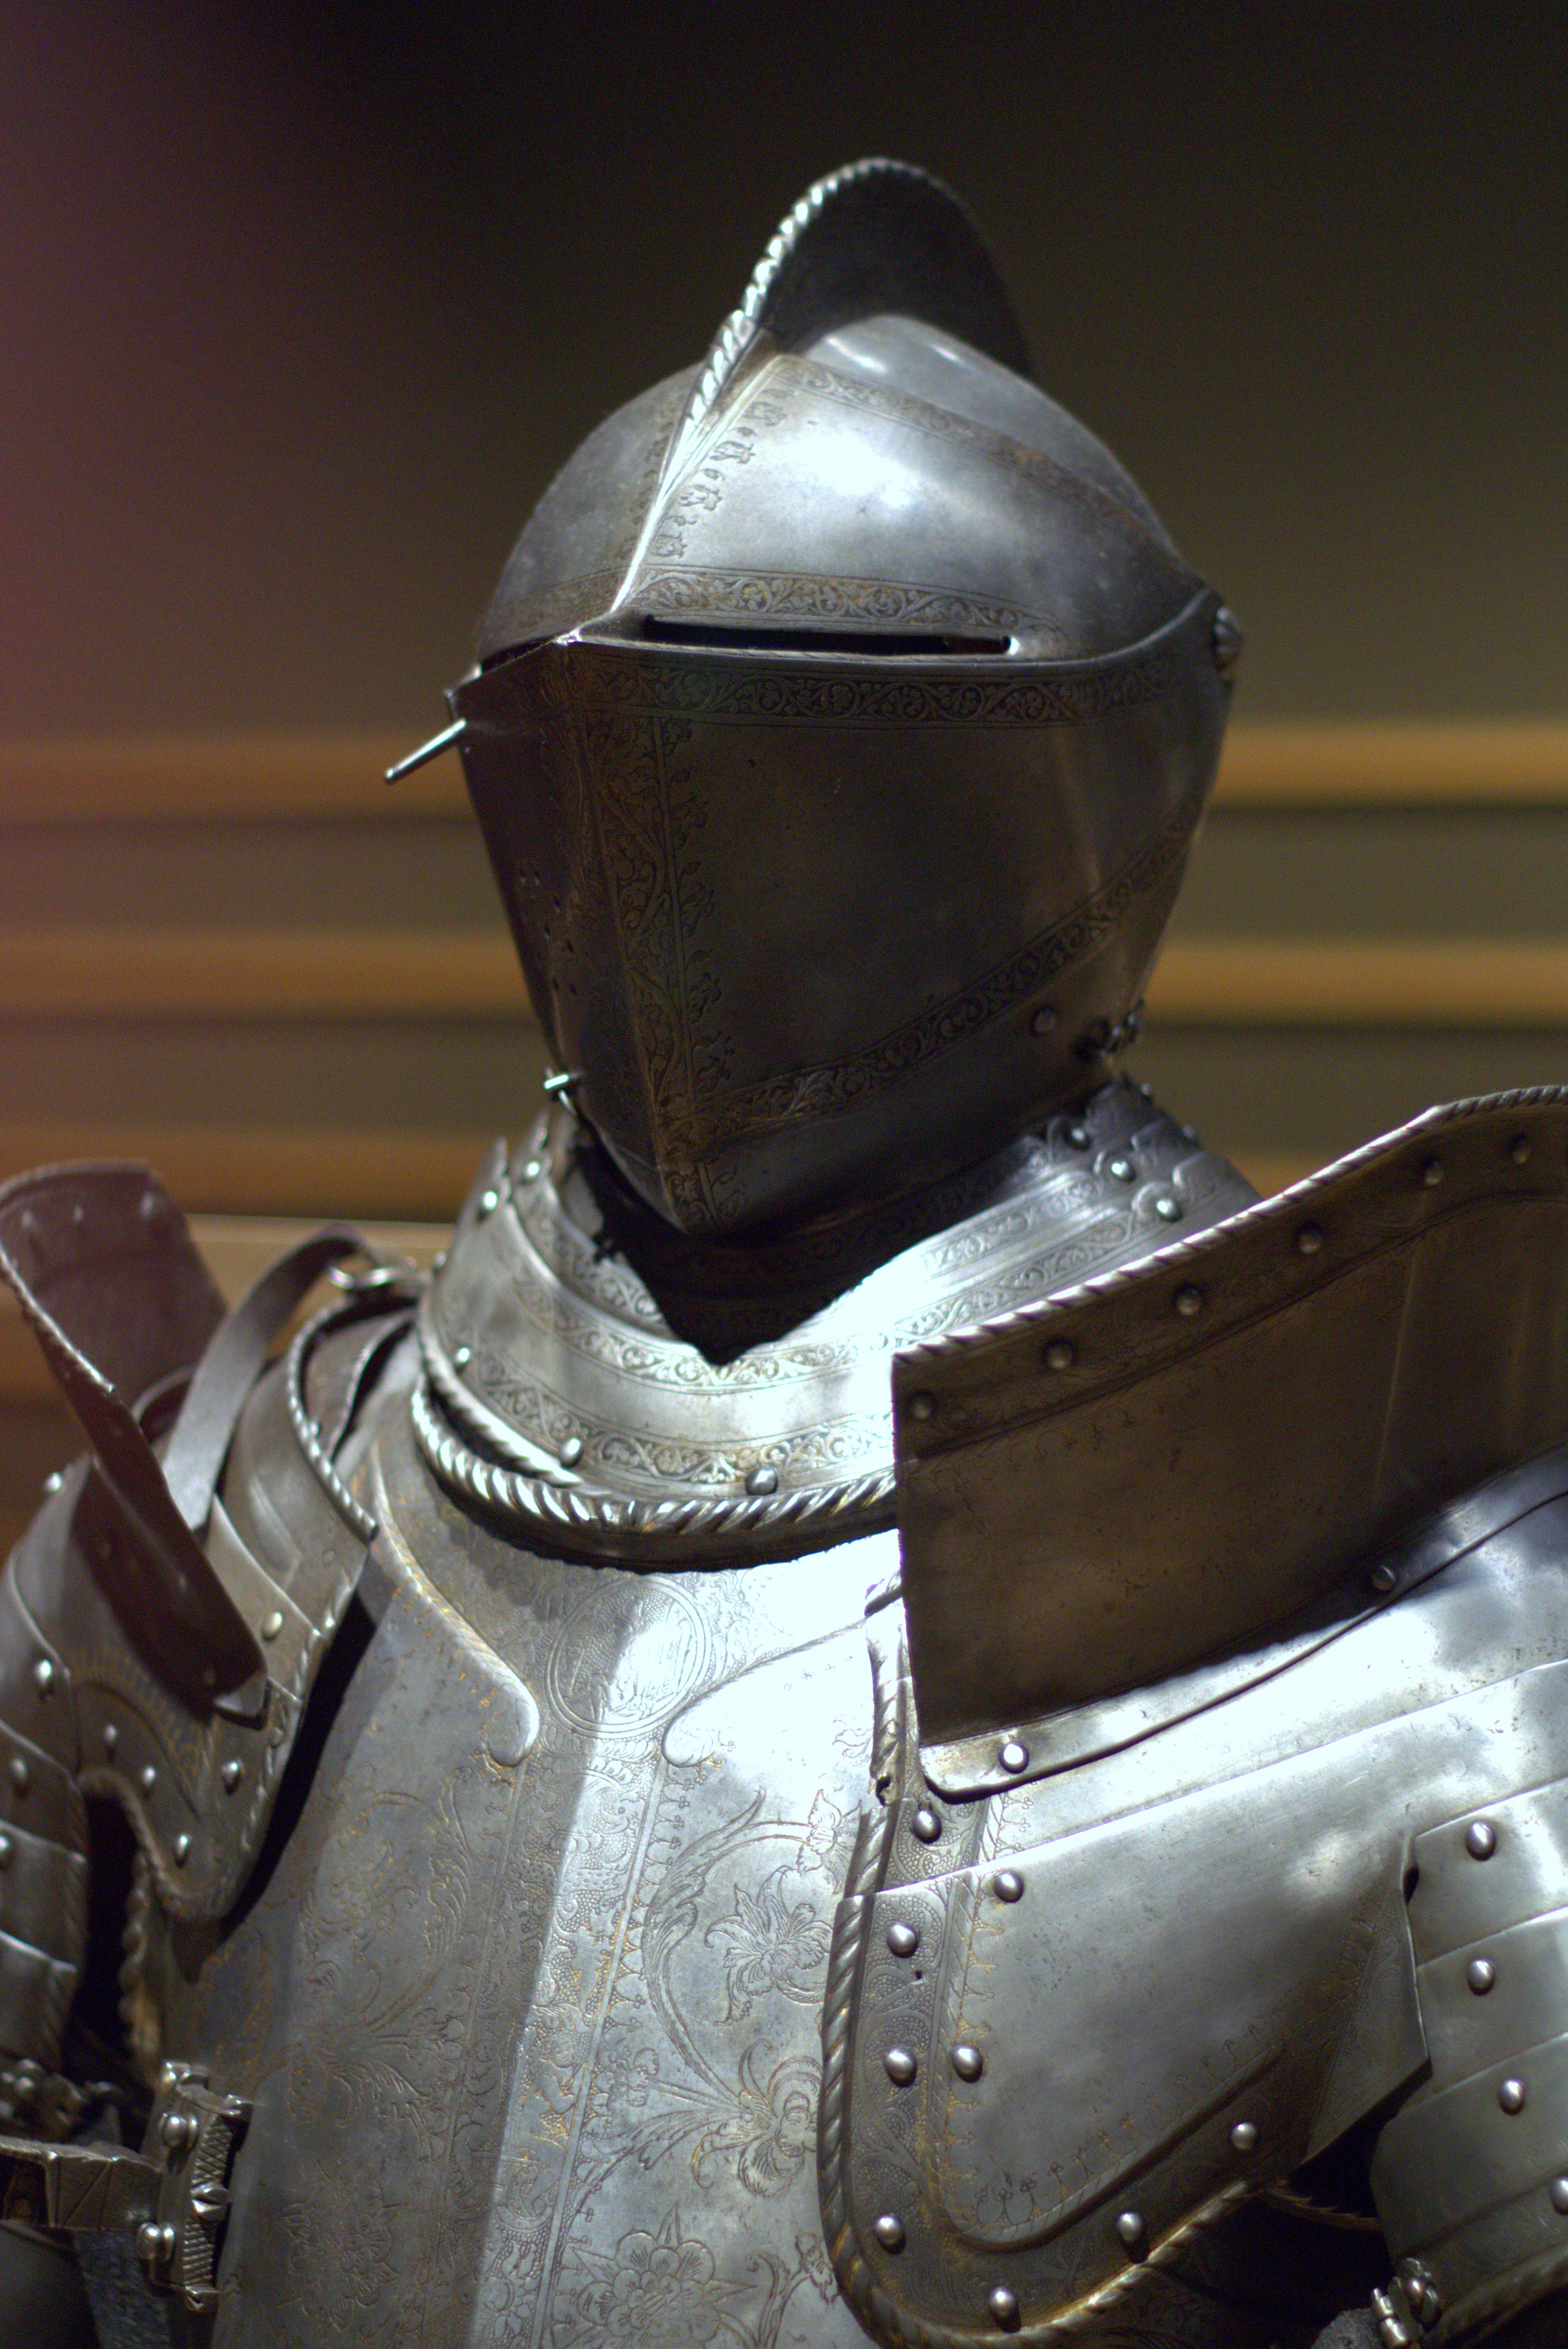
person, military, statue, soldier, vehicle, metal, clothing, weapon, helmet, knight, exhibit, armour, the museum, armor, the middle ages, adorned with metal